Subwoofer

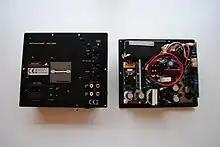
The internal components of an active (powered) subwoofer, showing the circuitry for the power amplifier

'Active subwoofers' include their own dedicated amplifiers within the cabinet. Some also include user-adjustable equalization that allows boosted or reduced output at particular frequencies; these vary from a simple "boost" switch, to fully parametric equalizers meant for detailed speaker and room correction. Some such systems are even supplied with a calibrated microphone to measure the subwoofer's in-room response, so the automatic equalizer can correct the combination of subwoofer, subwoofer location, and room response to minimize the effects of room modes and improve low-frequency performance.